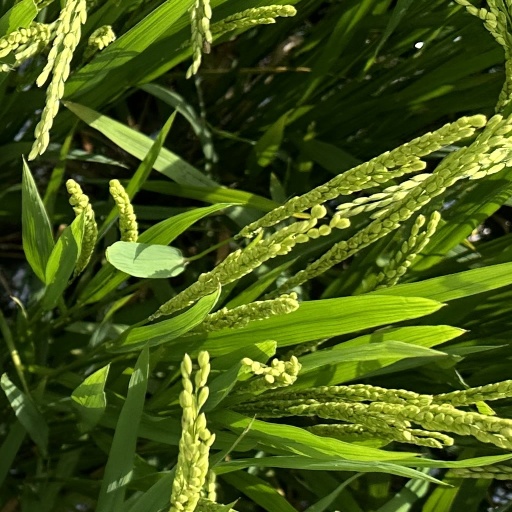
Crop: rice